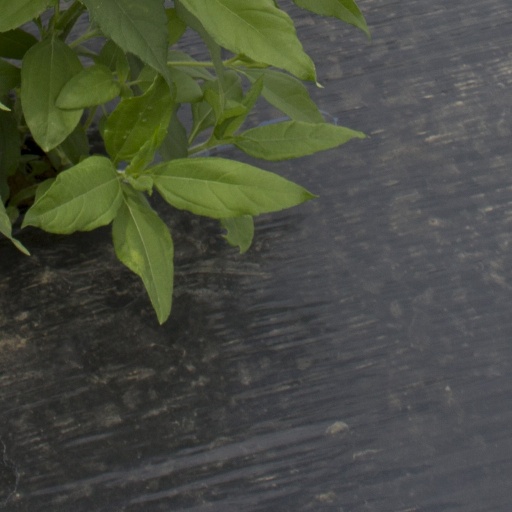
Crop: Jerusalem artichoke